John Dixwell

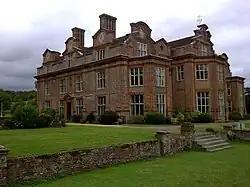
Broome Park, rebuilt at great expense between 1635 and 1638 by Dixwell's guardian, Sir Basil Dixwell

After their father died in 1617, Dixwell and his brother seem to have been raised by their childless and wealthy relative, Sir Basil Dixwell (1585–1642), a former High Sheriff of Kent who lived near Folkestone. In the late 1630s, he moved to Broome Park, which was inherited by Mark Dixwell when Sir Basil died in 1642. John Dixwell began legal training at Lincoln's Inn in 1631, and qualified as a lawyer in 1638.